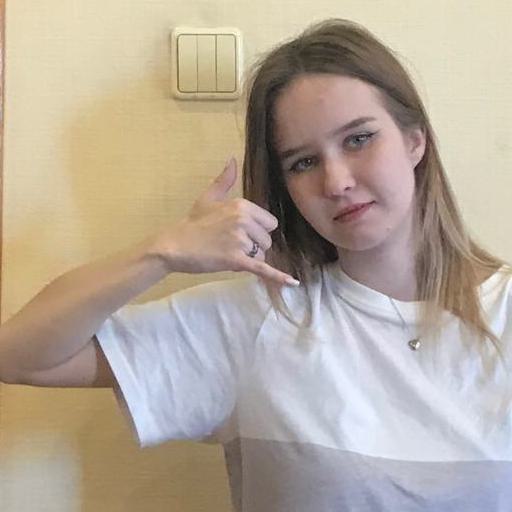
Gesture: call